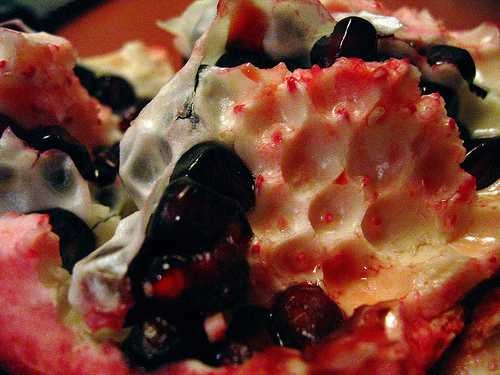
Label: Pomegranate